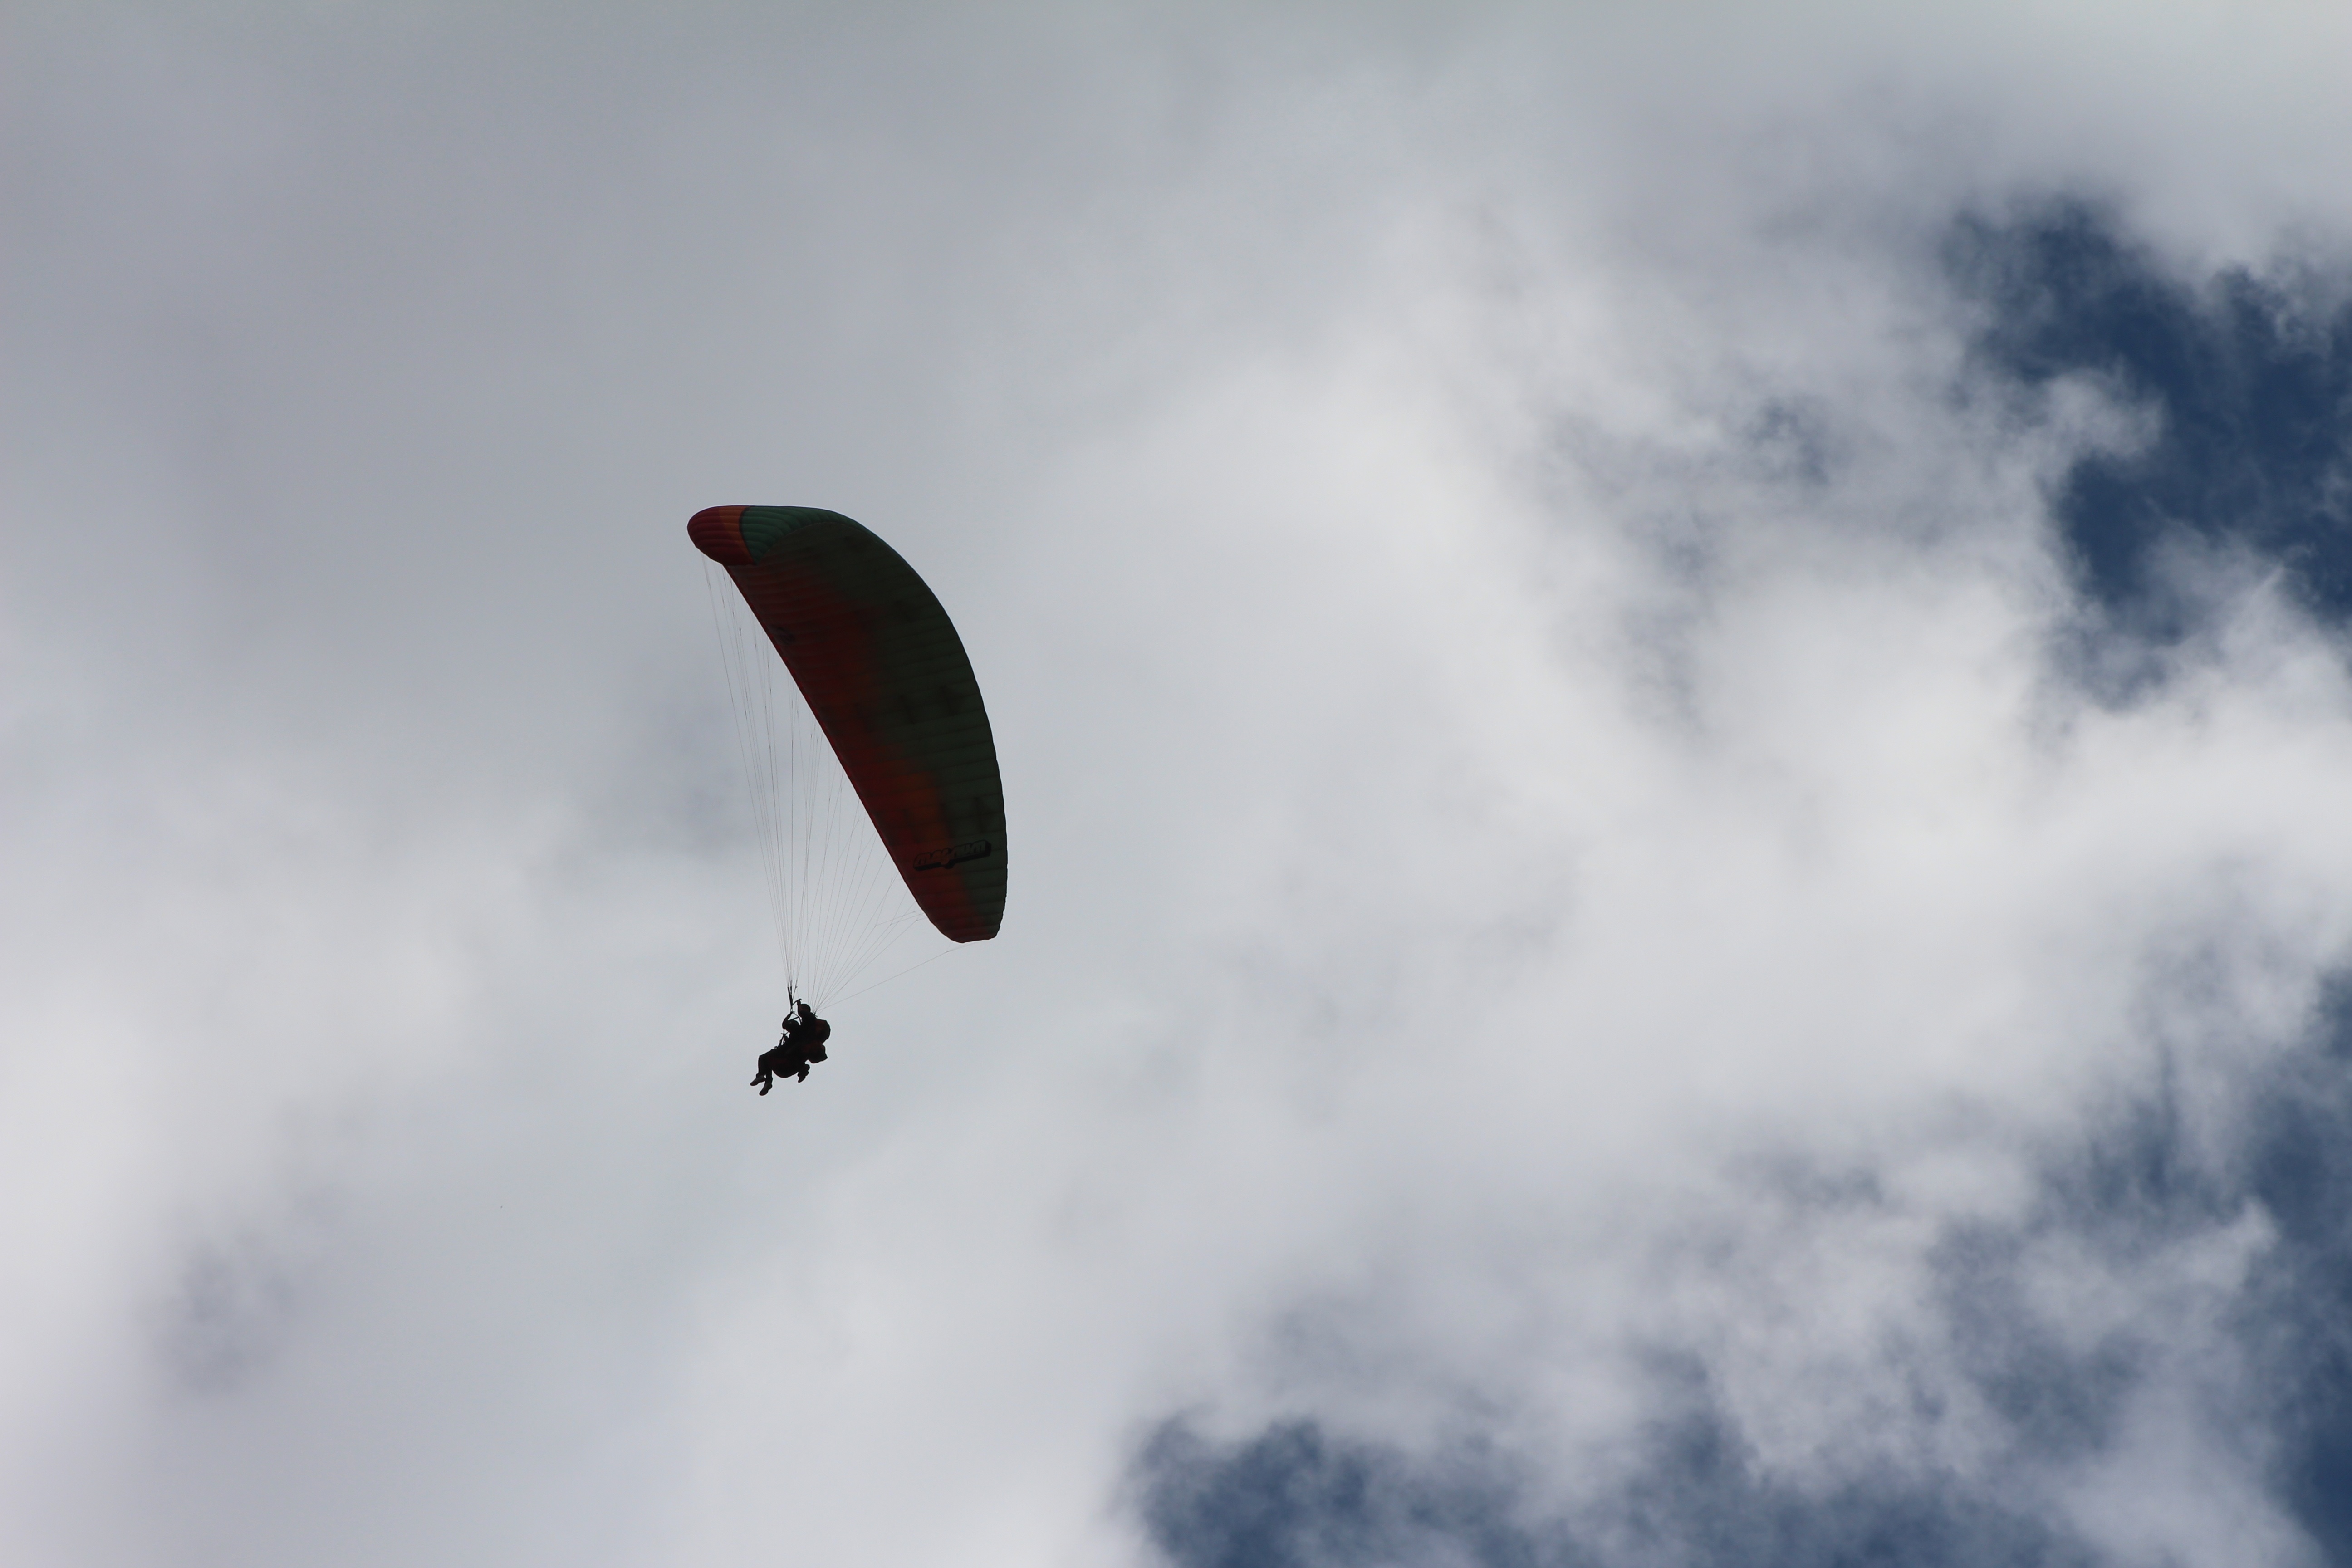
wing, sky, flight, extreme sport, parachute, paragliding, sports, parachuting, air sports, atmosphere of earth, windsports